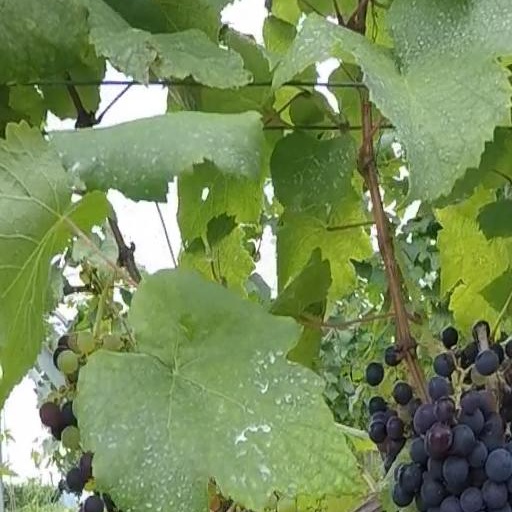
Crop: grape